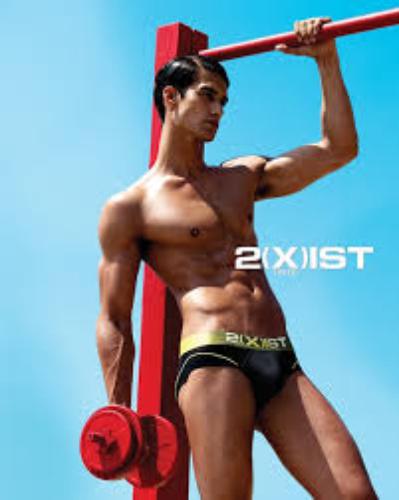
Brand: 2xist
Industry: Clothes